Syriac chant

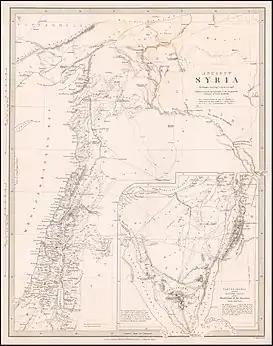

Syrian chant is one of the oldest Christian chants in the world. Due to the lack of information concerning early musical manuscripts, it is conjectural to what extent the modern repertoire reflects the early traditions. What we know of the sound in Syrian chant is mainly derived from modern performances. Modern performances have a sparse texture and are highly ornamented. The setting within which Syriac chant takes place is, also only understood through the modern performances of Syriac chant. The chant seems to be designed to resonate throughout the building it is performed in. This suggests that the setting was always a church building or a room that reflected the sound of the walls and ceilings. There is some difficulty in studying Syrian chant due to the geopolitical conflict throughout Syrian Christian history. Many of the conflicts have resulted in persecution of Syrian Christians which may account for the oral tradition of Syriac chant. The history of Syriac chant is derived from diaspora and persecution.